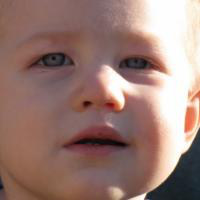
Age group: age 01-10